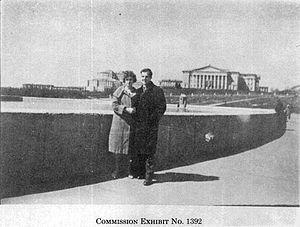
Lee Harvey Oswald, né le 18 octobre 1939 à La Nouvelle-Orléans et mort assassiné le 24 novembre 1963 à Dallas, est le principal suspect de l'assassinat du président américain John Fitzgerald Kennedy et du meurtre du policier J. D. Tippit, conformément aux conclusions rendues par deux enquêtes gouvernementales. Cependant, aucun procès, ni même le début d'une instruction judiciaire, n'a pu avoir lieu après qu'il eut été abattu par Jack Ruby moins de 48 heures après son arrestation.